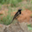
Label: bird